Samuel Hof

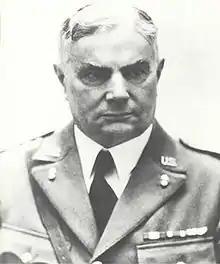

Samuel Hof (October 24, 1870 – March 10, 1937) was an officer in the United States Army during World War I. He was 13th Chief of Ordnance for the U.S. Army Ordnance Corps.